The False Faces

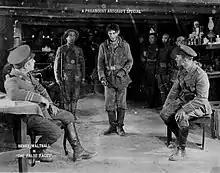
Film still with Henry B. Walthall (center)

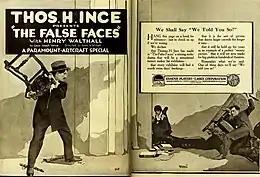
Advertisement with (from left) Walthall, Anderson and Chaney, 1919

The False Faces is a 1919 American silent action film written and directed by Irvin Willat, based on the novel by Louis Joseph Vance, and starring Henry B. Walthall as Michael Lanyard, the "Lone Wolf," and Lon Chaney as Karl Ekstrom, the villain. A complete print of the film survives at the George Eastman House and at the Turner Film Library. It was thought to be lost for years, but was later found and somewhat restored. Director Willat was originally to have shared co-directing chores with Jerome Storm, but when the film's production was moved back from August to October, he ended up being the sole director.